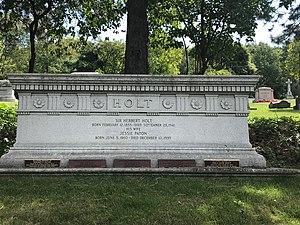
Monument funéraire de Herbert Holt, président de la Banque royale du Canada. Cimetière Mont Royal, Montréal.